Road runway

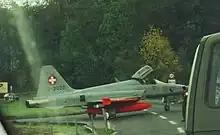

Following several proposals made by the Joint Thai-US Military Research and Development Center, three road runways were constructed in 1963, and were put out of service in 1975-76.